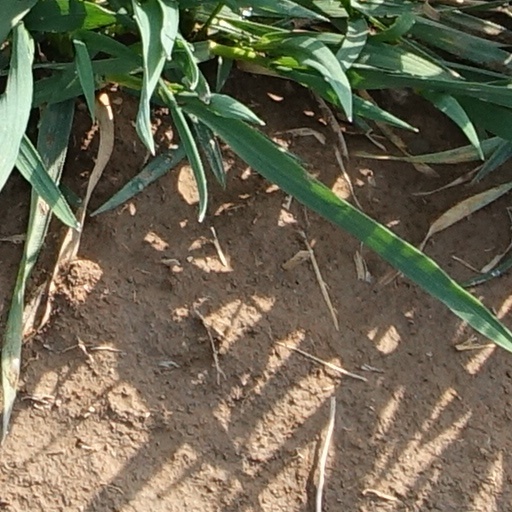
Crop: wheat